Leopold Cafe

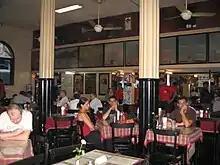
Interior, September 2007

The Leopold Cafe and Bar is a restaurant and bar on Colaba Causeway, in Colaba area of Mumbai, India, located across from the Colaba Police station. It was one of the first sites attacked in the 2008 Mumbai attacks.